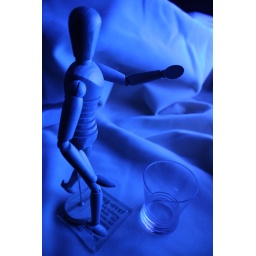
silhouette in front of a blue television screen: rolling table top:: blanket:: with glassware